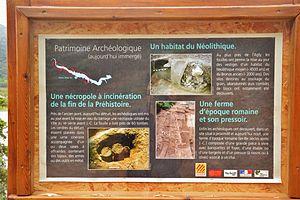
Panneau d'information du chemin d'interprétation faisant le tour du lac de barrage sur l'Agly, à Caramany (Pyrénées-Orientales, France).
Un sentier d'interprétation ou sentier de découverte est une infrastructure touristique se présentant sous la forme d'un sentier généralement relativement court équipé de panneaux d'informations pour permettre aux usagers de connaître et surtout décrypter les milieux qu'ils traversent en l'empruntant, en donnant les clés scientifiques, historiques, culturelles voire politiques pour comprendre l'aspect des lieux. Selon la nature et le contexte des sites, le sentier peut être accompagné d'un écomusée, d'un poste d'observation de la faune, d'ateliers sportifs.